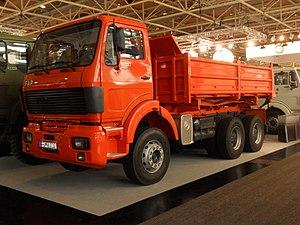
FAP 2640 camion à benne basculante. Fabriqué depuis 2012. Photo prise à l’exposition IAA 2012 Hanovre, Allemagne.